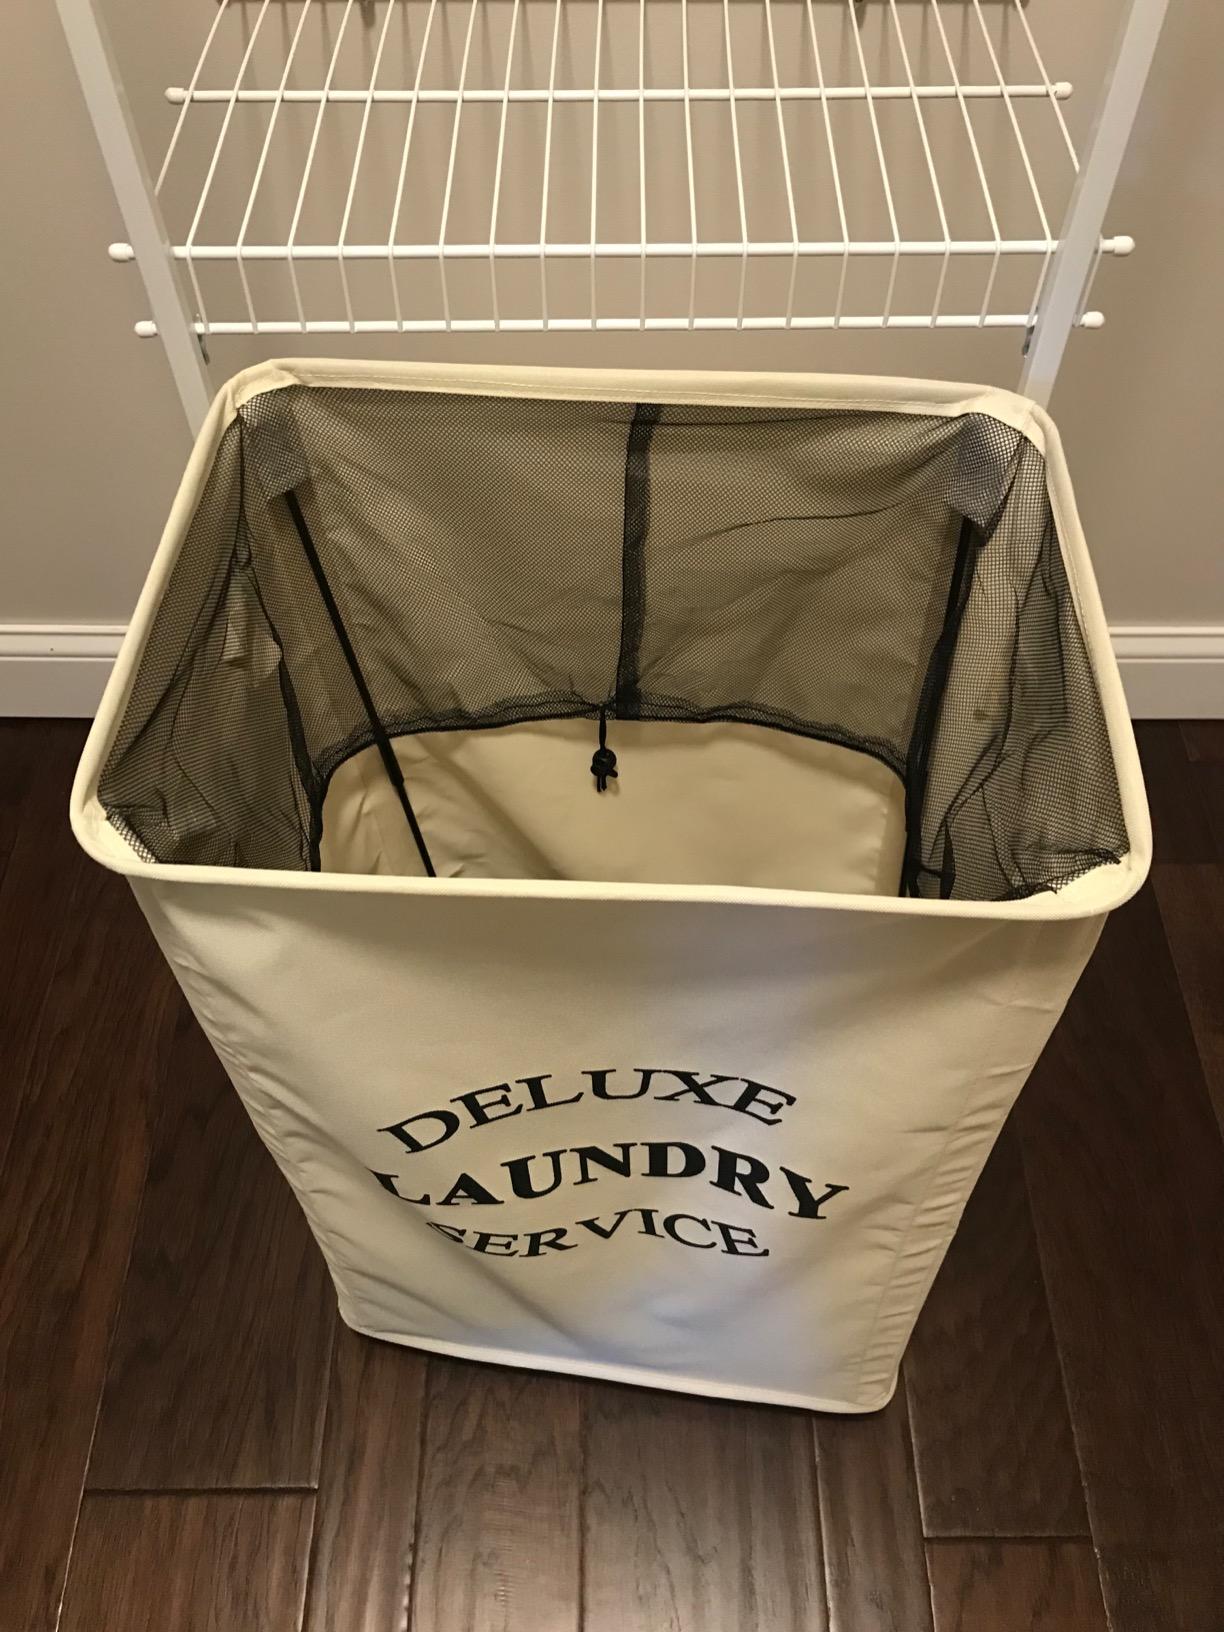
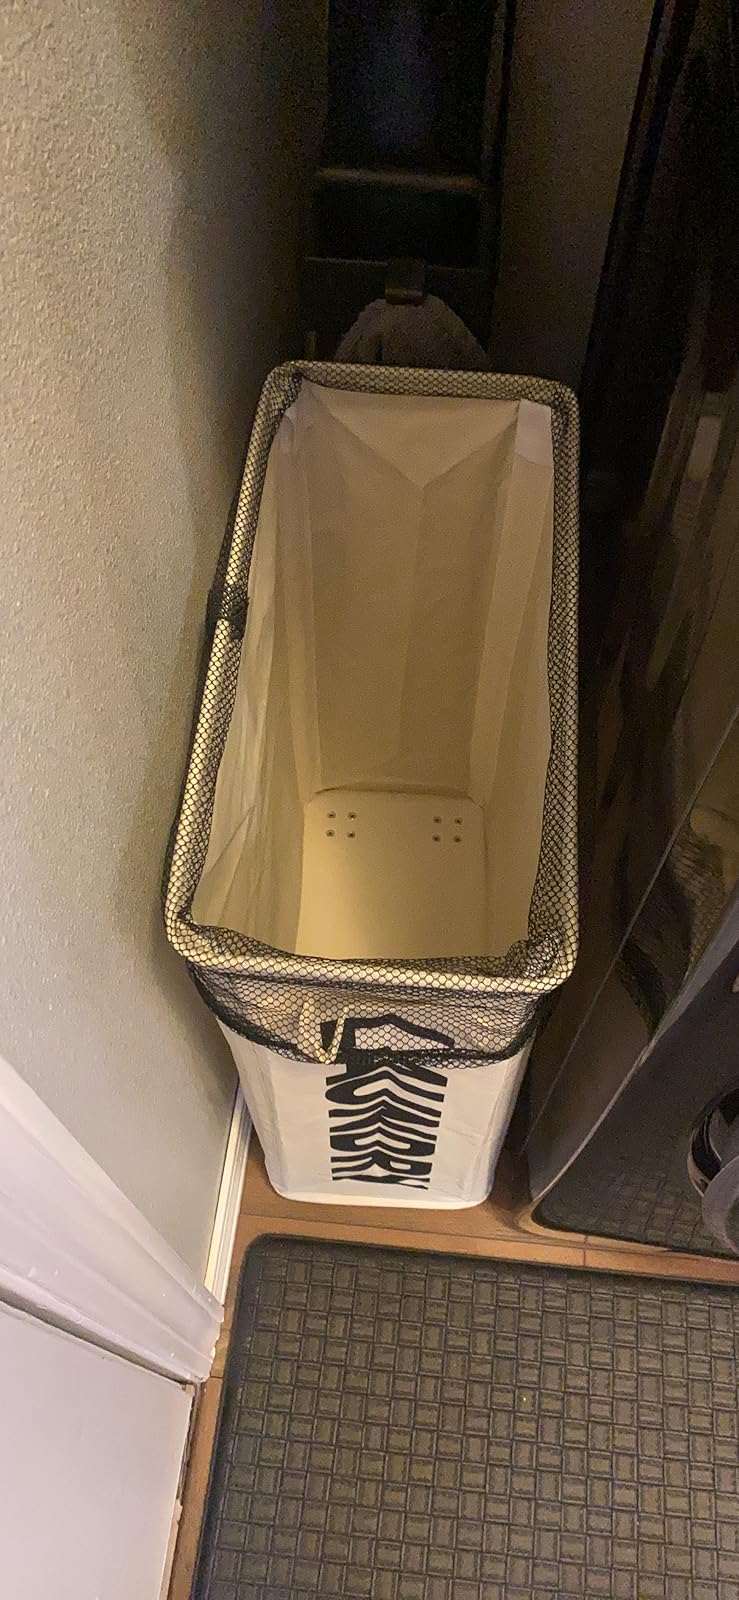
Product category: items_hamper
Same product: no